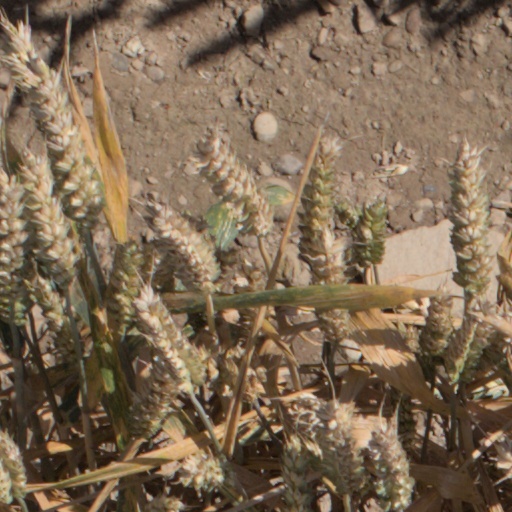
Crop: wheat